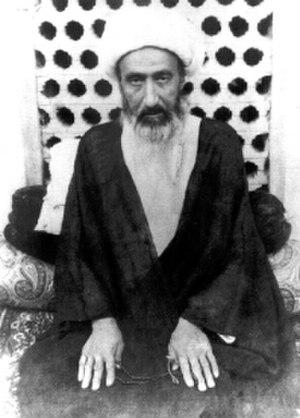
Mirza Mohammad Hussein Naini Gharavi était l'Iranian Shia doudécimains Marja '. Son père Mirza Abdol Rahim et son grand-père Haji Mirza Saeed, tous deux étaient des cheikhs de Nain et Mohammad Hussein se sont révélés être l'élève le plus compétent de l' ayatollah Kazem Khorasani. L'ayatollah Naini est considéré comme le théoricien le plus célèbre de la révolution constitutionnelle iranienne. Parmi ses œuvres, des références notables sont son Dubios Habit, Vassilat'un Nijat et Ressalat la Zarar. en 1987, en Iran Le 50e anniversaire de la mort de l'ayatollah Mirza Mohammed Hussein Naini a été commémoré par l'émission de Stamps Tickets.